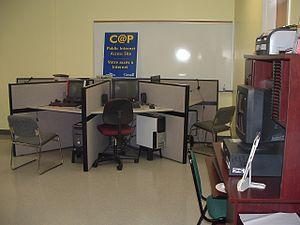
Le site P@C La Picasse est membre du Réseau acadien des sites P@C de la Nouvelle-Écosse.
Le Programme d'Accès Communautaire est une initiative lancée en 1995 par Industrie Canada pour offrir aux Canadiens un accès public abordable à Internet, aux services gouvernementaux et aux compétences nécessaires pour utiliser ces outils efficacement. Aujourd’hui on compte plus de 3760 sites P@C dans tout le Canada. Ils sont tous gérés par les collectivités locales.